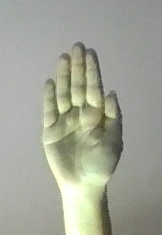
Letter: seen